First Battle of Picardy

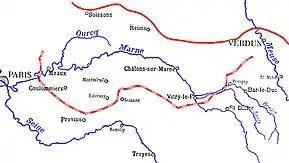

On 10 September, Joffre ordered the French armies and the British Expeditionary Force (BEF) to advance and exploit the victory of the Marne. For four days, the armies on the left flank advanced and gathered up German stragglers, wounded and equipment, opposed only by rearguards. From Joffre ordered outflanking manoeuvres by the armies on the left flank but their advance was too slow to catch the Germans. The Germans ended the retirement on 14 September, on high ground on the north bank of the Aisne and began to dig in, which reduced the French advance from to a few local gains. French troops had begun to move westwards from Lorraine on 2 September, using the undamaged railways behind the French front, which were able to move a corps to the left flank in On 17 September, the French Sixth Army attacked from Soissons to Noyon, at the westernmost point of the French flank, with the XIII and IV Corps, supported by two divisions of the 6th Group of Reserve Divisions, after which the fighting moved north to Lassigny and the French dug in around Nampcel.